Greg Fleet

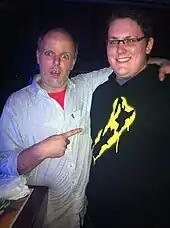
Fleet with a fan at a Melbourne club

When Fleet was ten, his father faked his own death, only to reappear later in his life. His father changed his name, married, and fathered another child during this absence, and then eventually returned to the United States. Fleet expanded upon these experiences in his live show "I Wish You Were Dead".